2009 Afghan presidential election

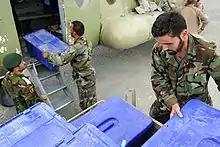
Soldiers of the Afghan National Army unloading election ballots at U.S. Forward Operating Base Orgun-E on August 16, 2009.

The IEC claimed that voter turnout was 38.7%. However, anectdotal evidence from observers suggests it was much lower.